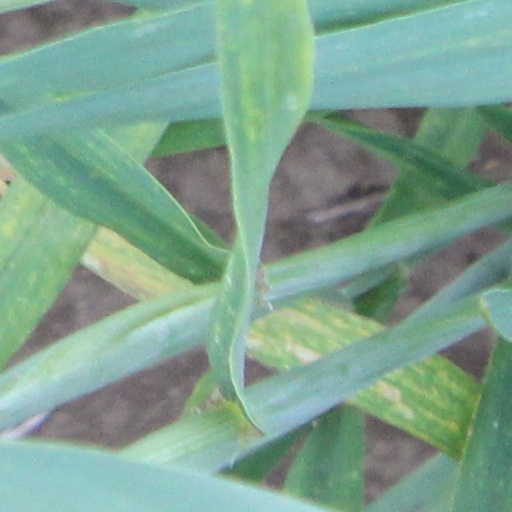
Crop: wheat